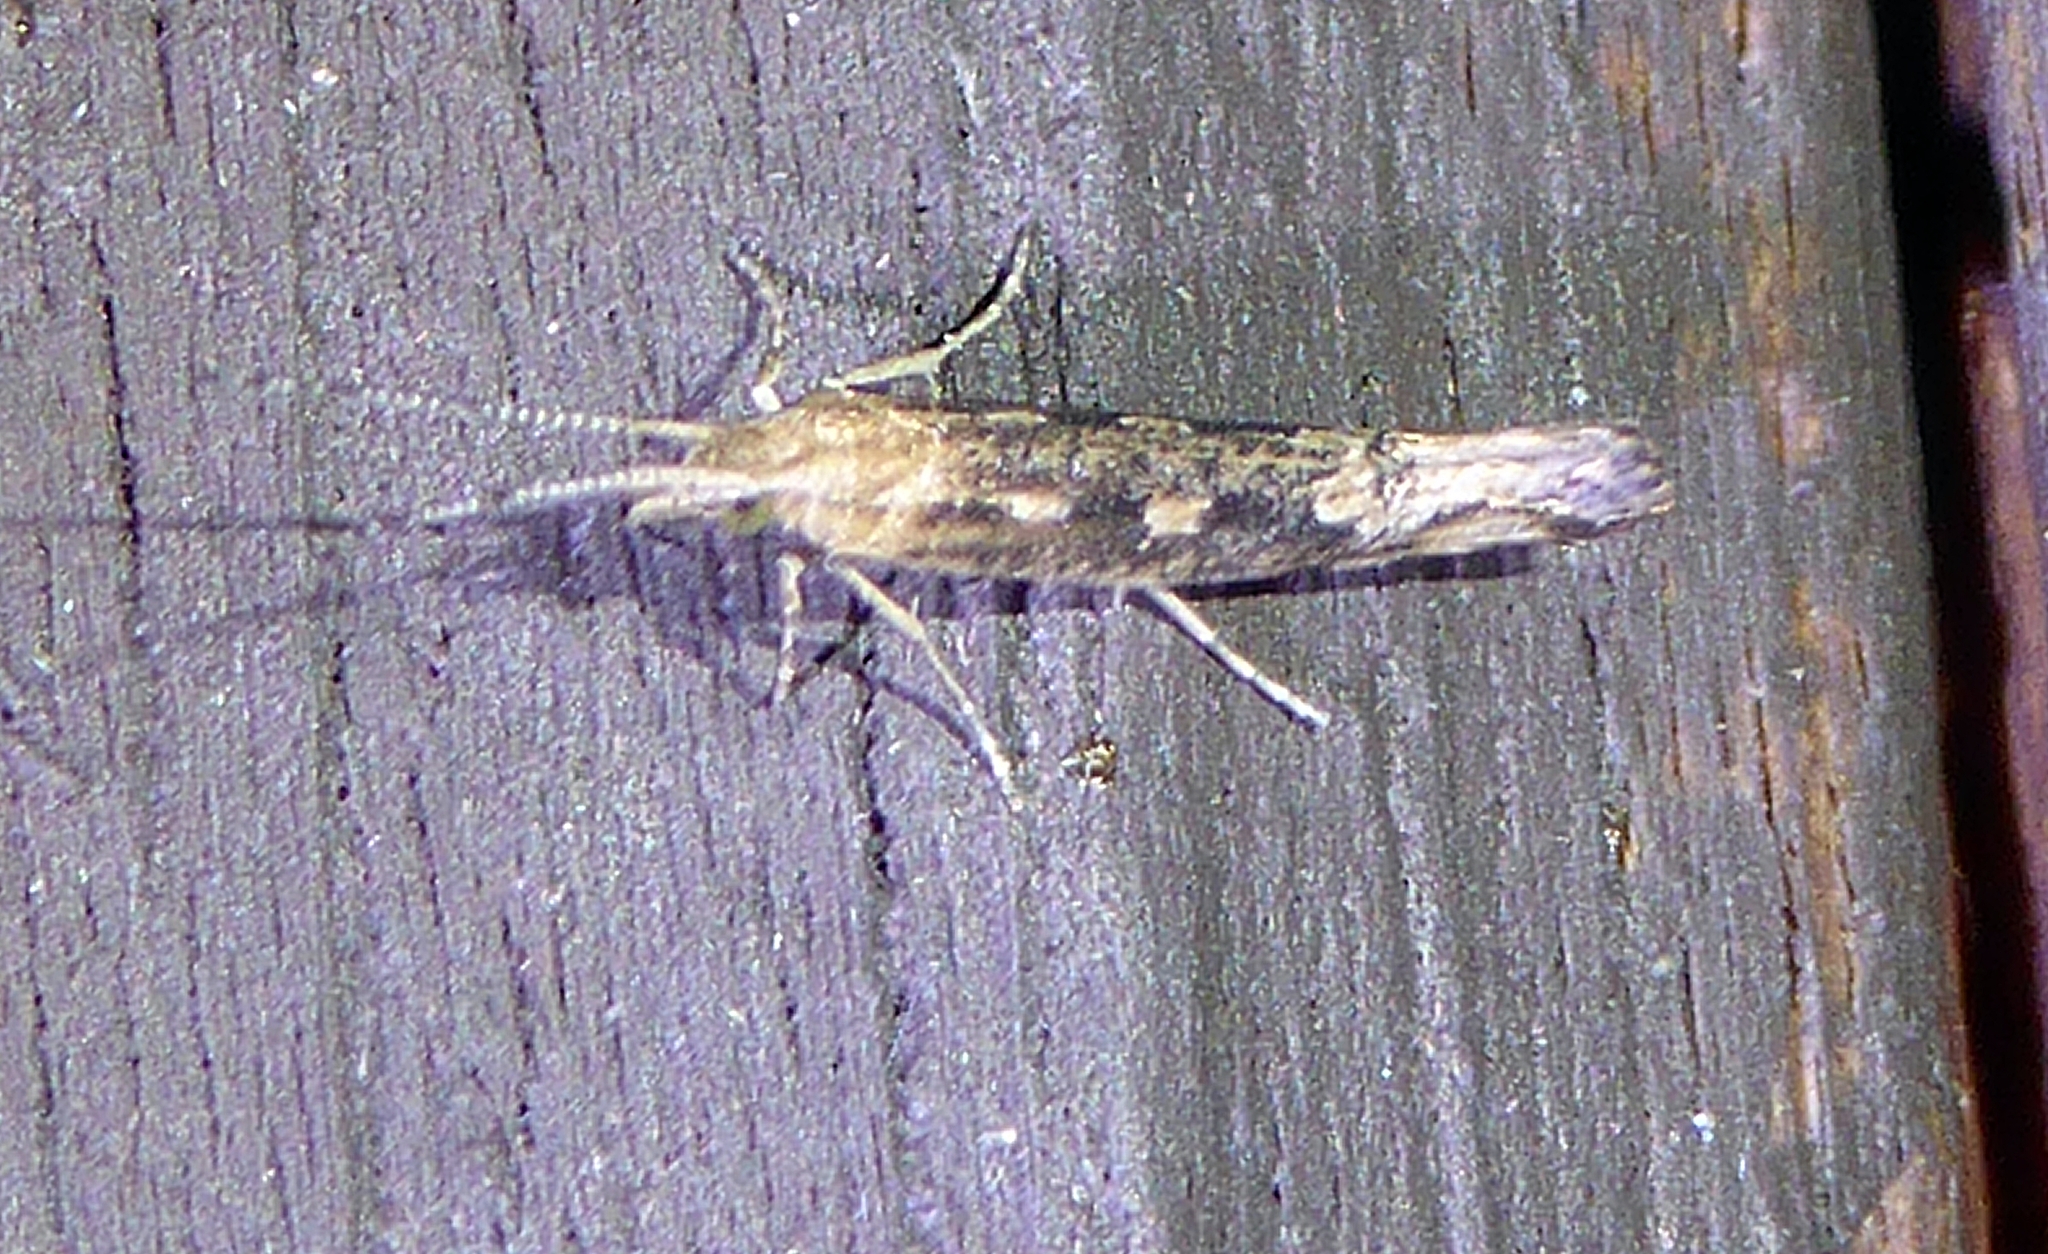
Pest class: diamondback_moth